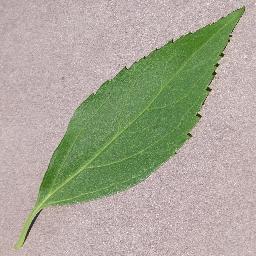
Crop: cherry
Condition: (including_sour)_healthy